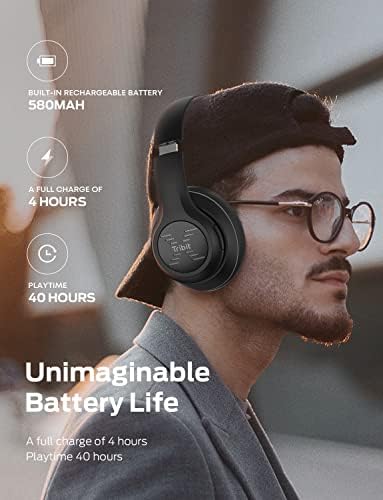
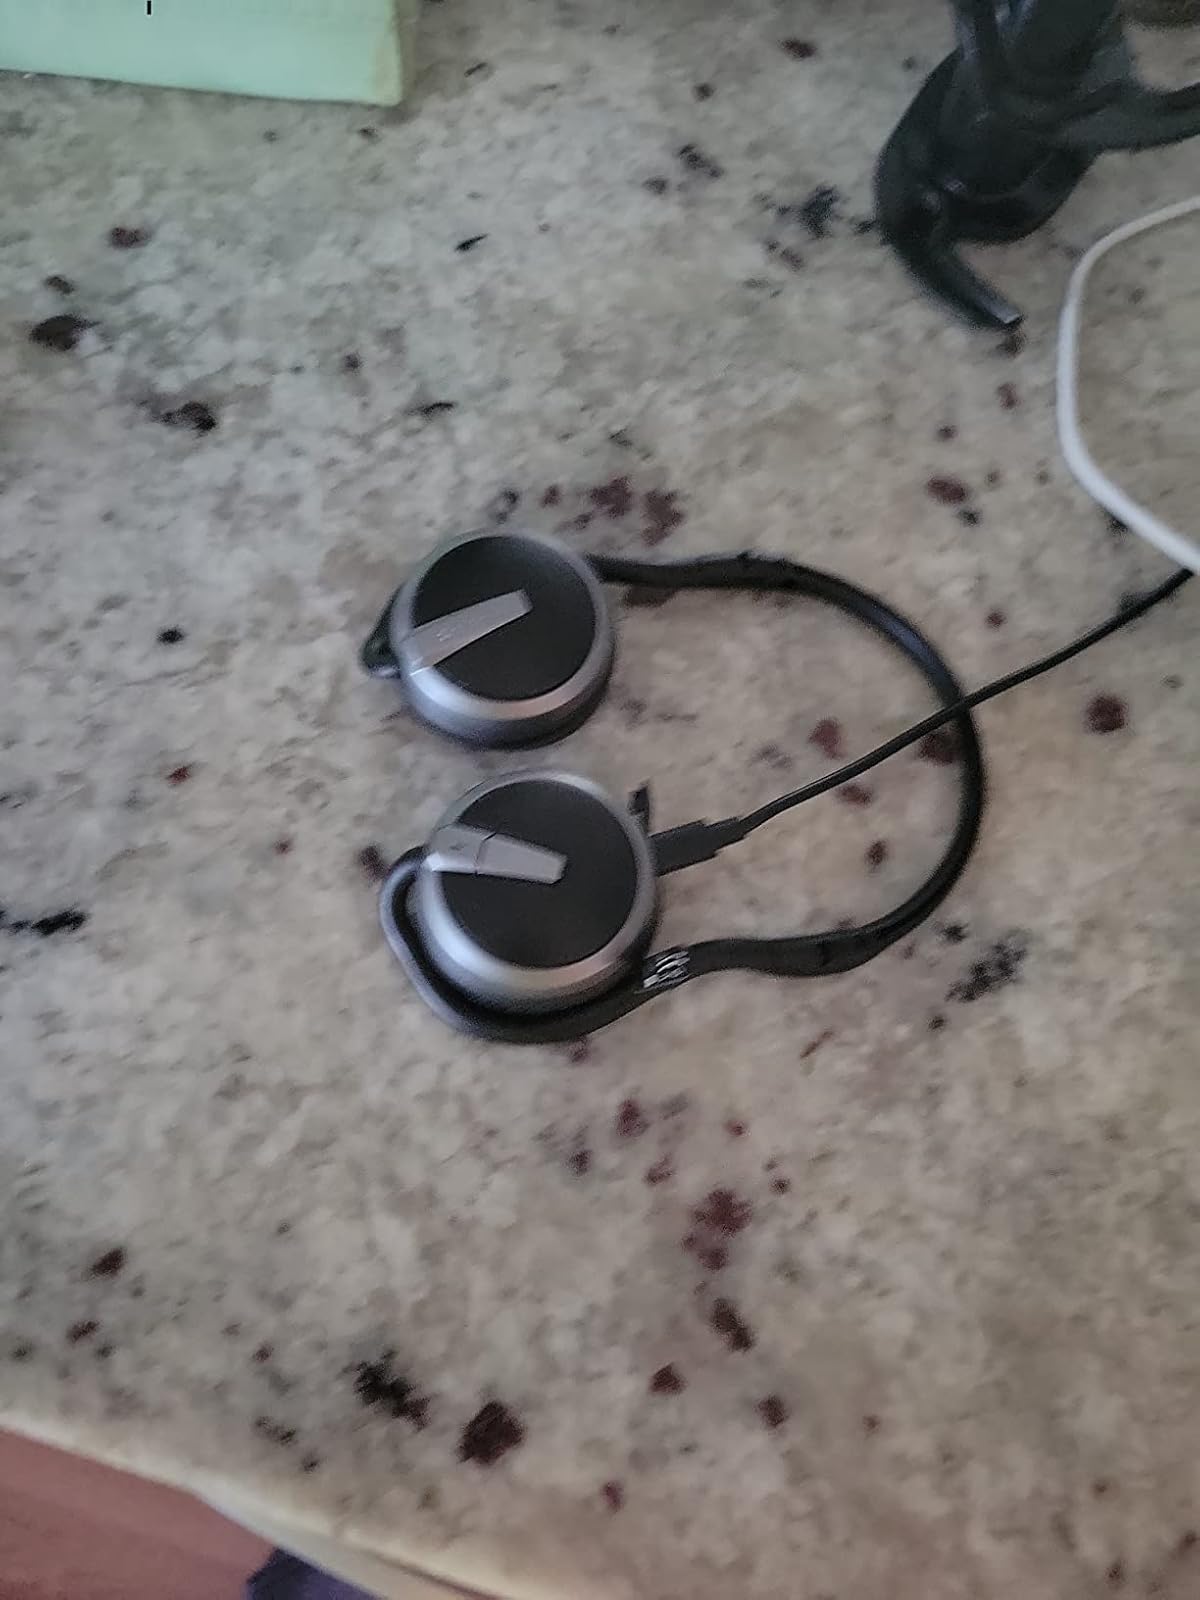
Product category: headphones
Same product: no